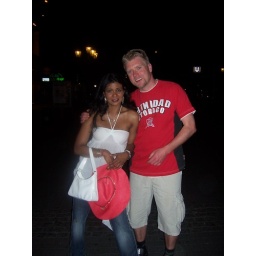
Fan of the underdogs (Think this guys was more interested in my red hat :-)Dortmund, Germany 2006